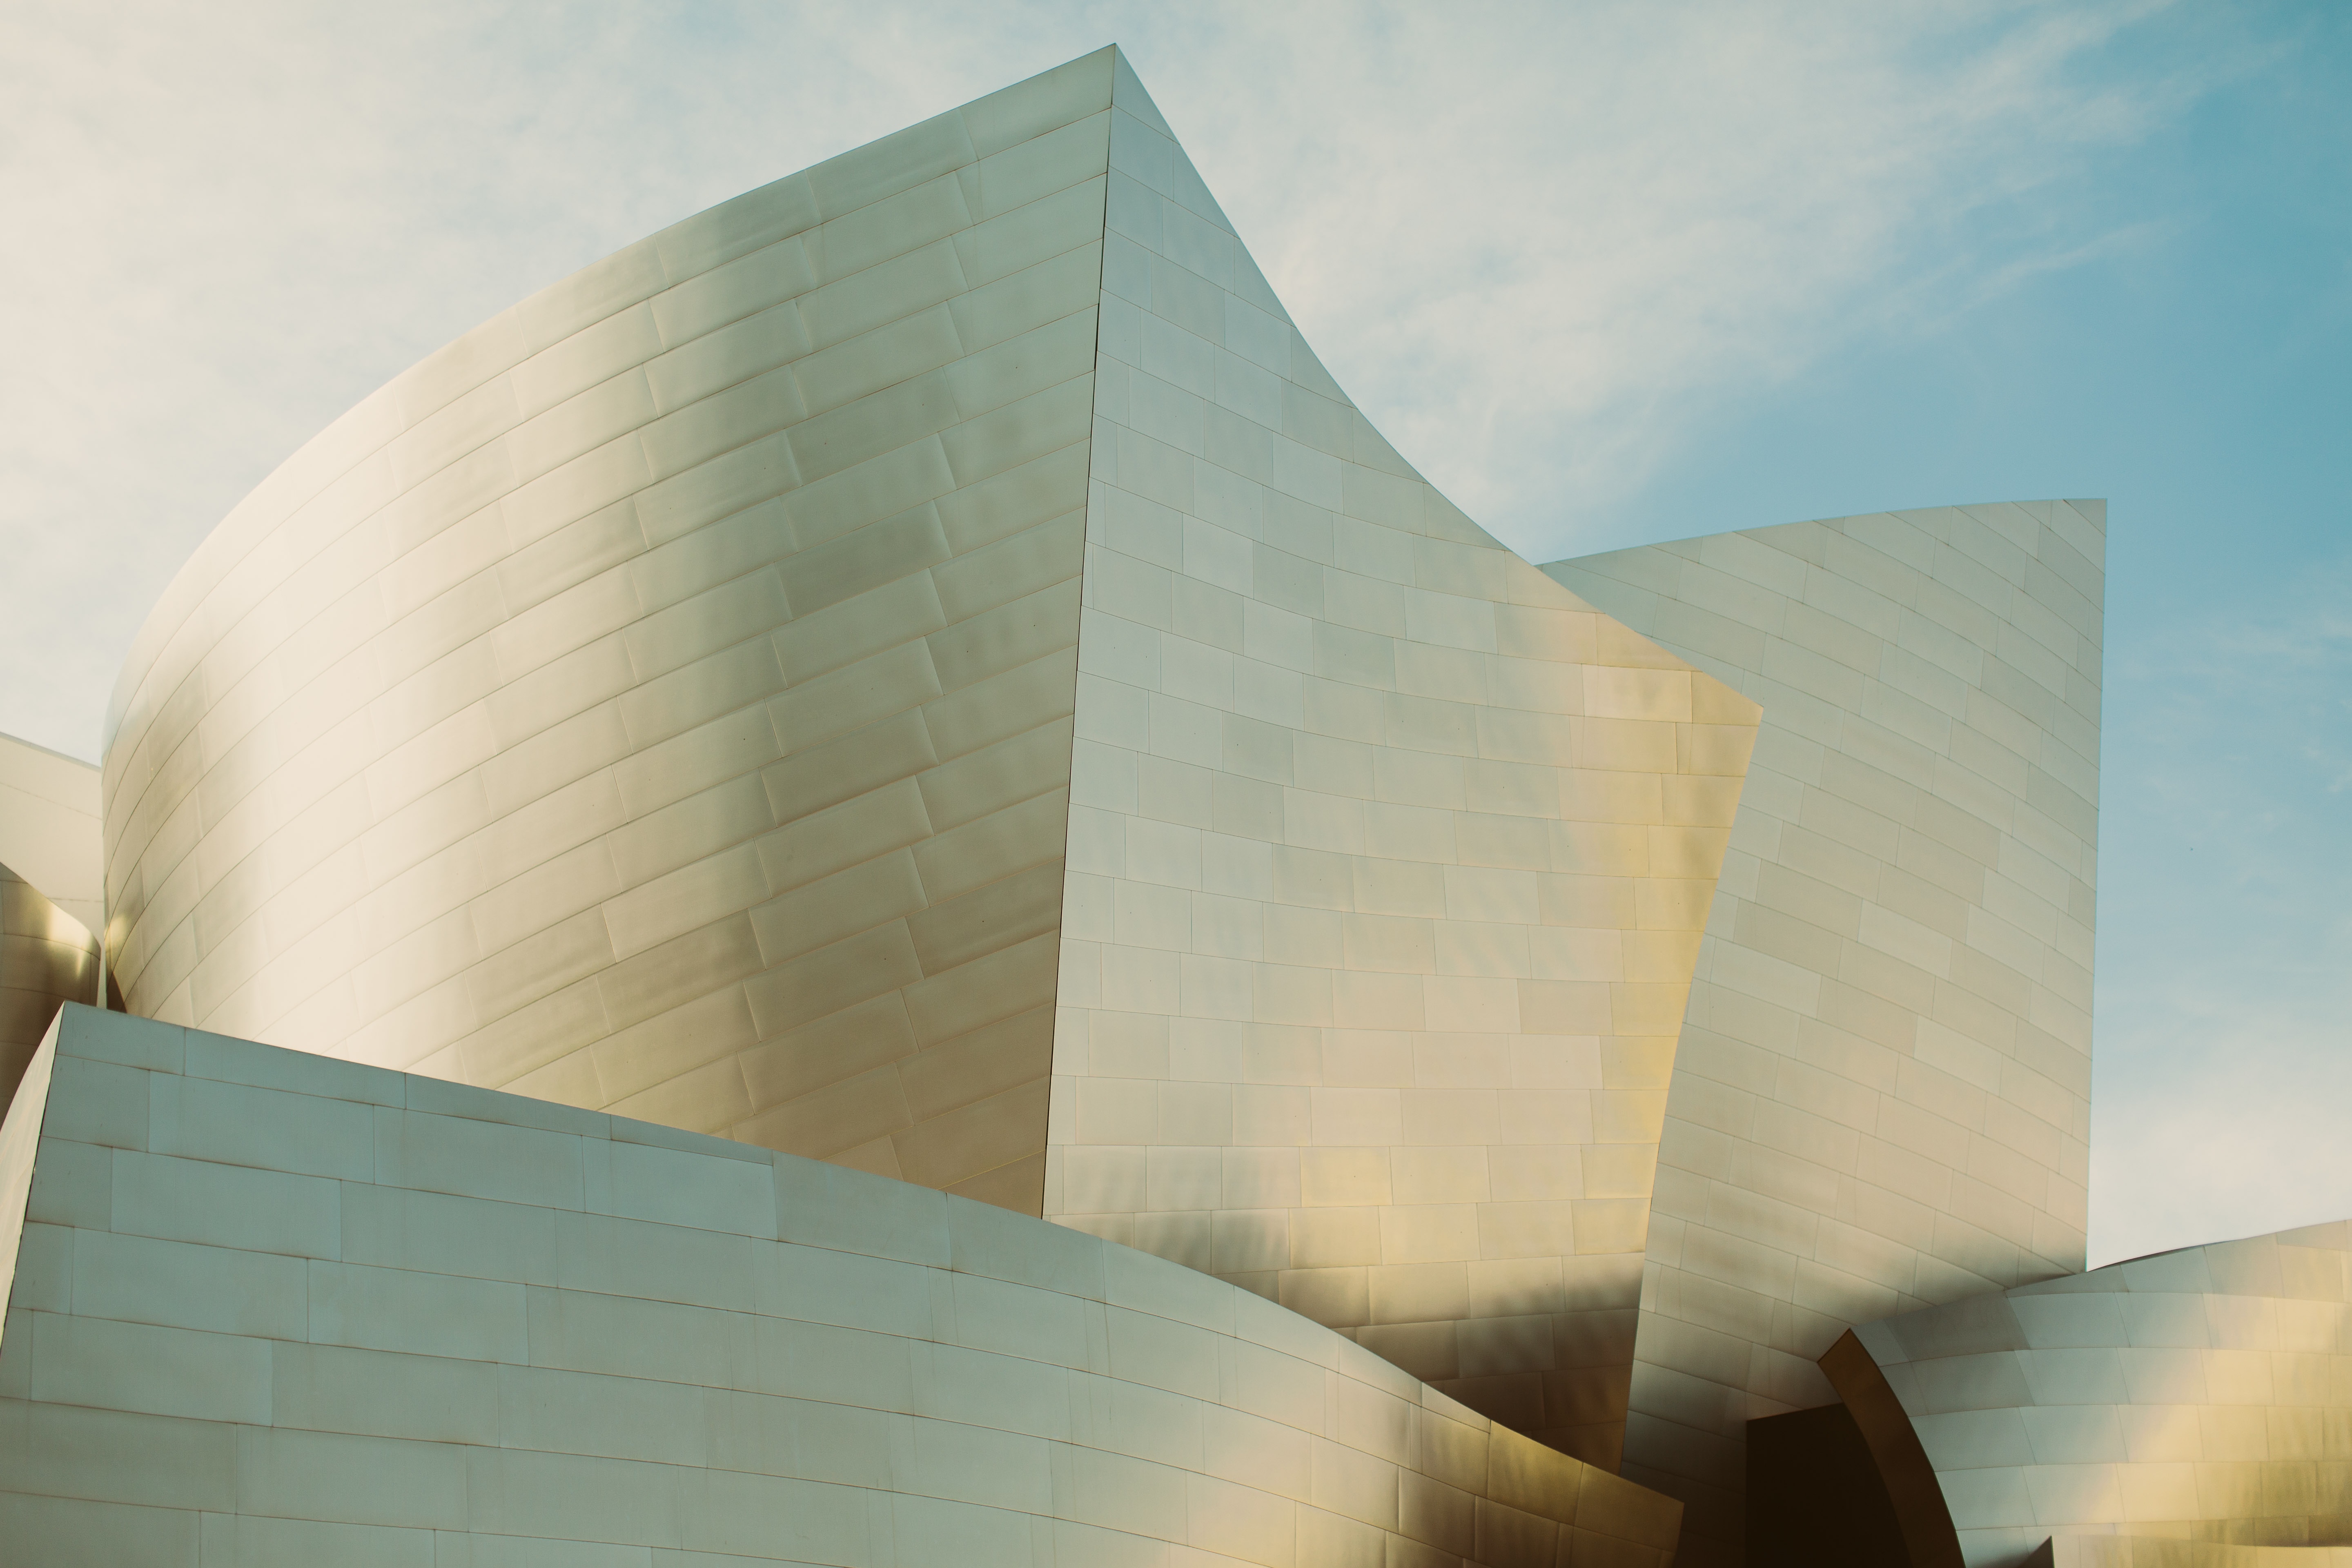
architecture, sunlight, monument, reflection, symmetry, shape, daylighting